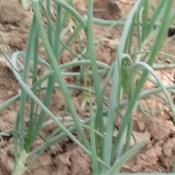
Crop: Onion
Condition: healthy-leaf